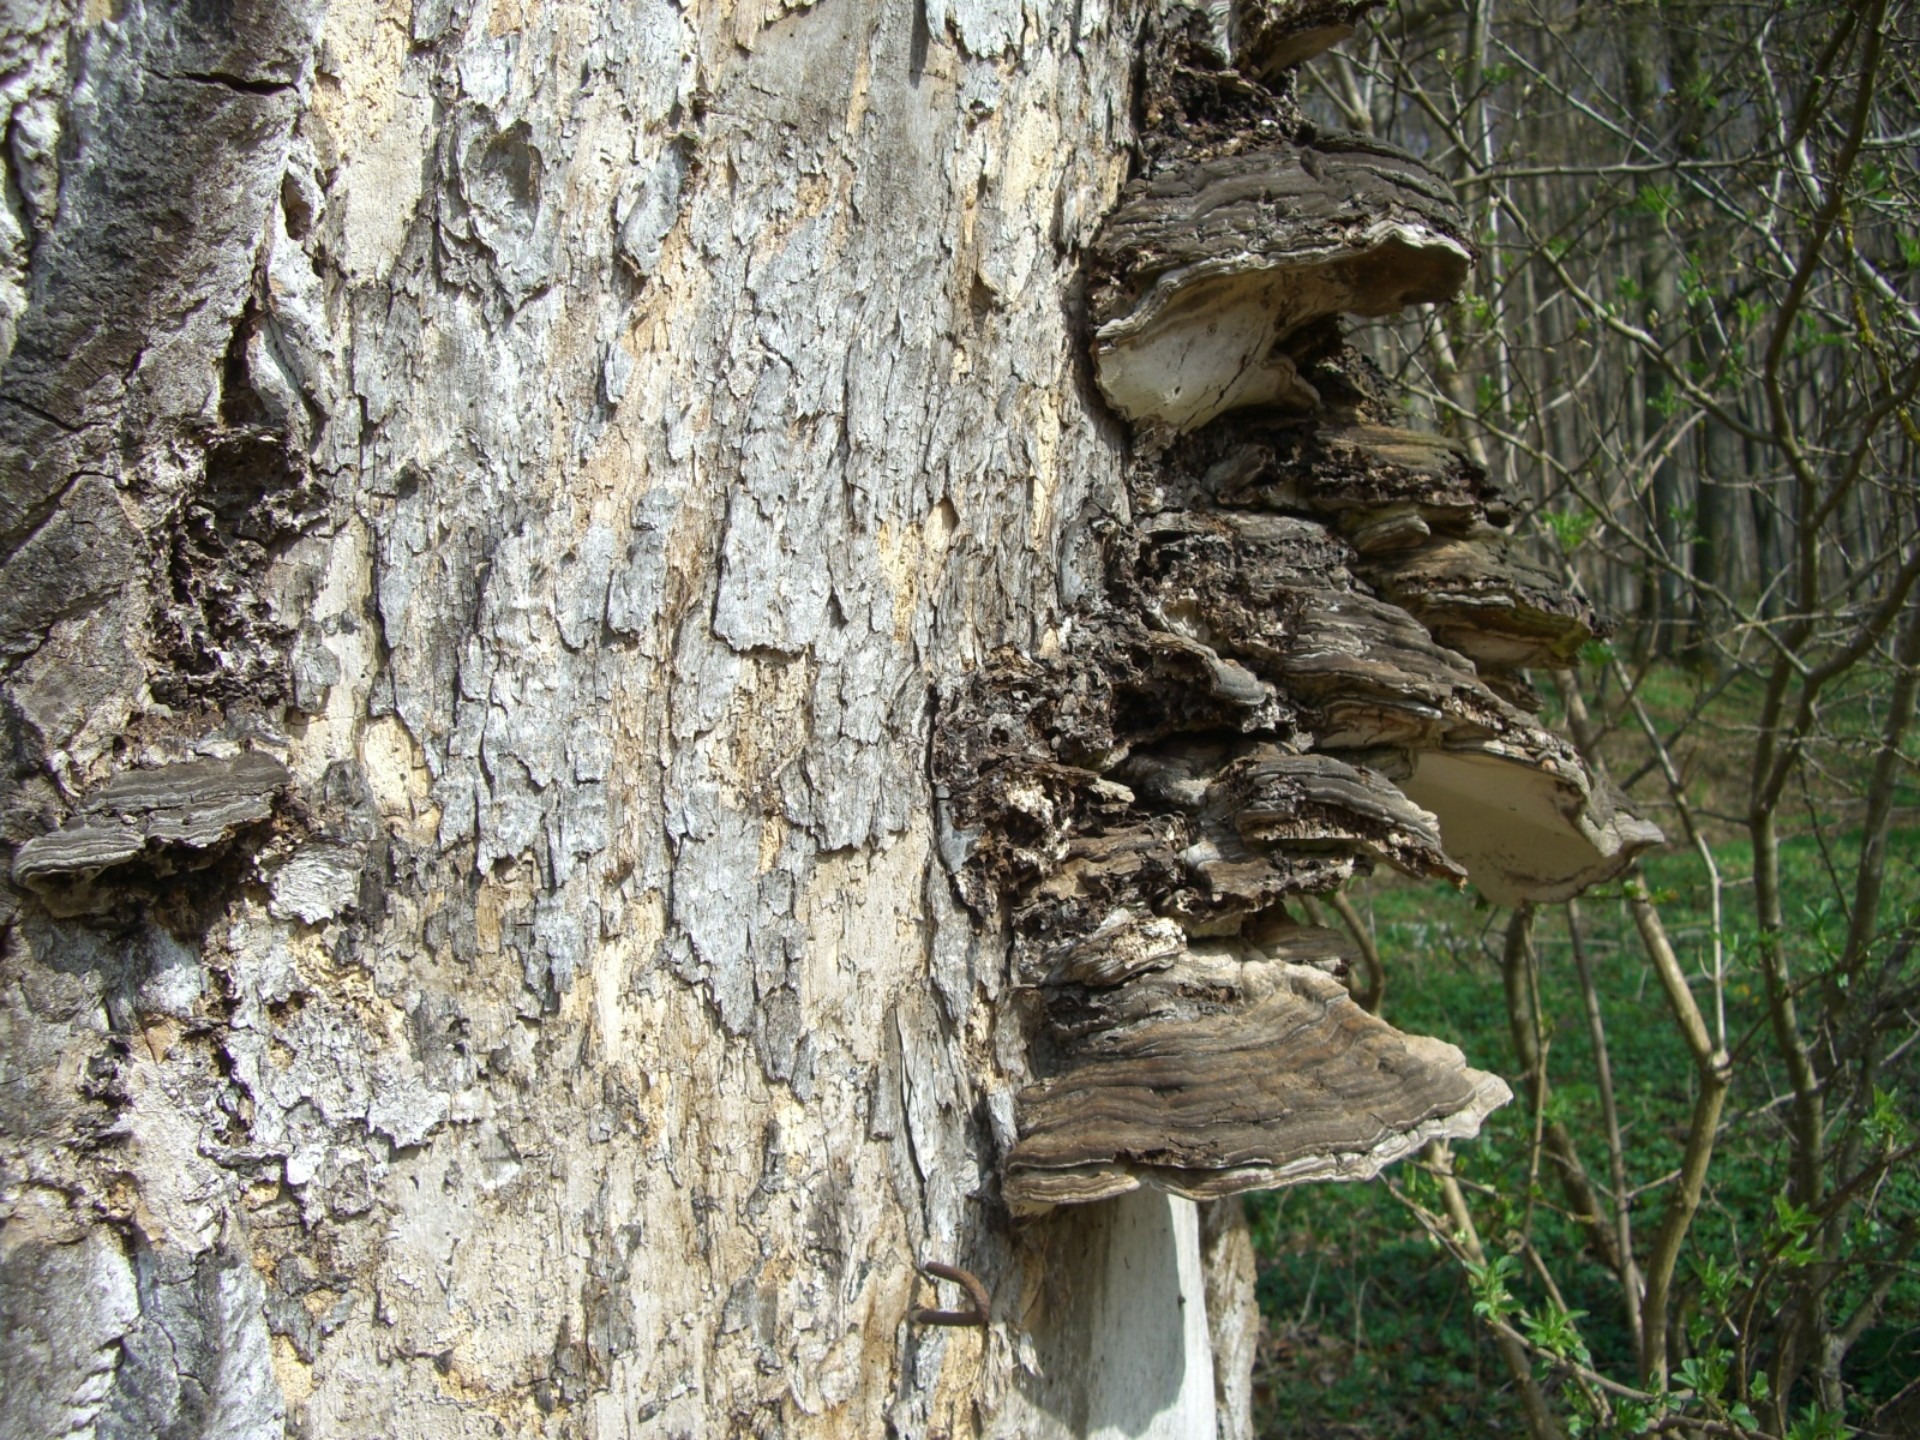
tree, plant, wood, flower, trunk, log, flora, geology, woodland, tree stump, tree fungus, baumschwamm, woody plant, land plant